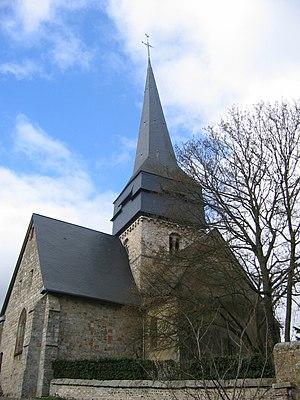
Cet article recense les monuments historiques de l'arrondissement de Rouen, dans le département de la Seine-Maritime, en France.
Cet article recense les monuments historiques français classés en 1910.